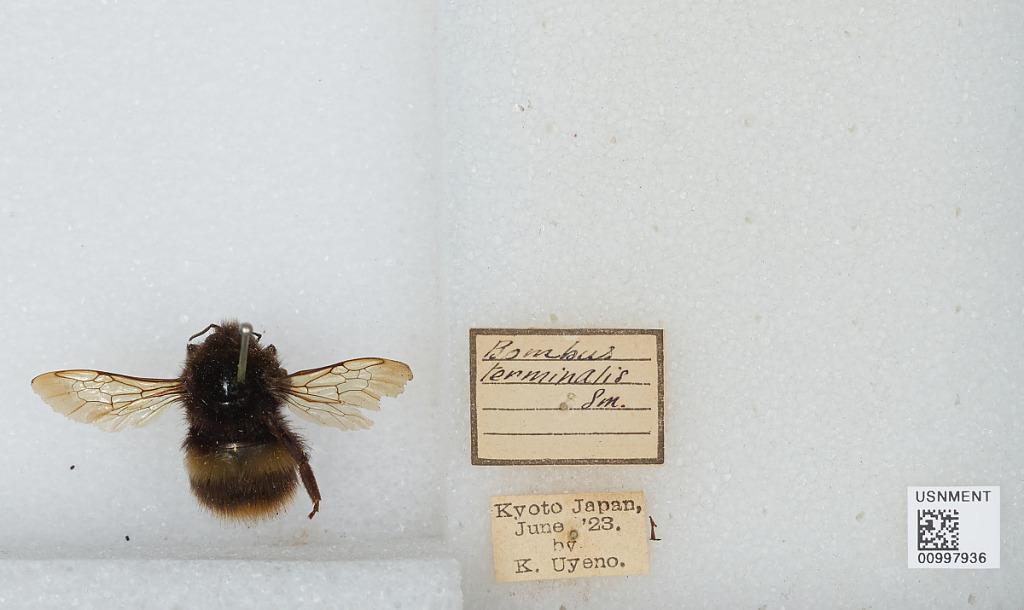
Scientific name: Bombus (Festivobombus) festivus Smith
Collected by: K. Uyeno
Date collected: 1923-6-
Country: Japan
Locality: Kyoto
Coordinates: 35.0117, 135.768